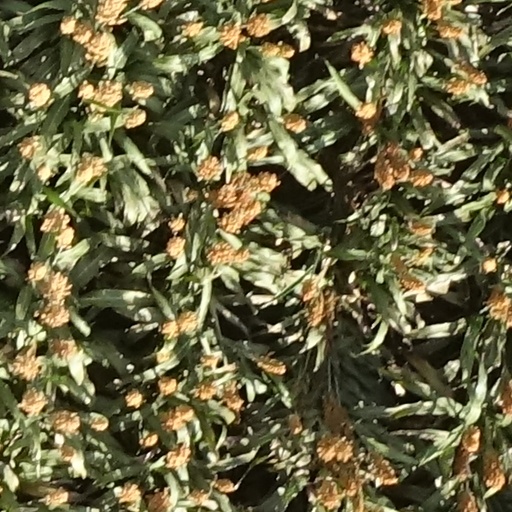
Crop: sorghum